Germany in the Eurovision Song Contest 2016

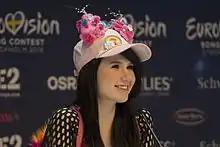
Jamie-Lee during a press meet and greet

According to Eurovision rules, all nations with the exceptions of the host country and the "Big Five" (France, Germany, Italy, Spain and the United Kingdom) are required to qualify from one of two semi-finals in order to compete for the final; the top ten countries from each semi-final progress to the final. As a member of the "Big Five", Germany automatically qualified to compete in the final on 14 May 2016. In addition to their participation in the final, Germany is also required to broadcast and vote in one of the two semi-finals. This would have been regularly decided via a draw held during the semi-final allocation draw on 25 January 2016, however, prior to the draw, ARD requested of the European Broadcasting Union that Germany be allowed to broadcast and vote in the second semi-final on 12 May 2016, which was approved by the contest's Reference Group.